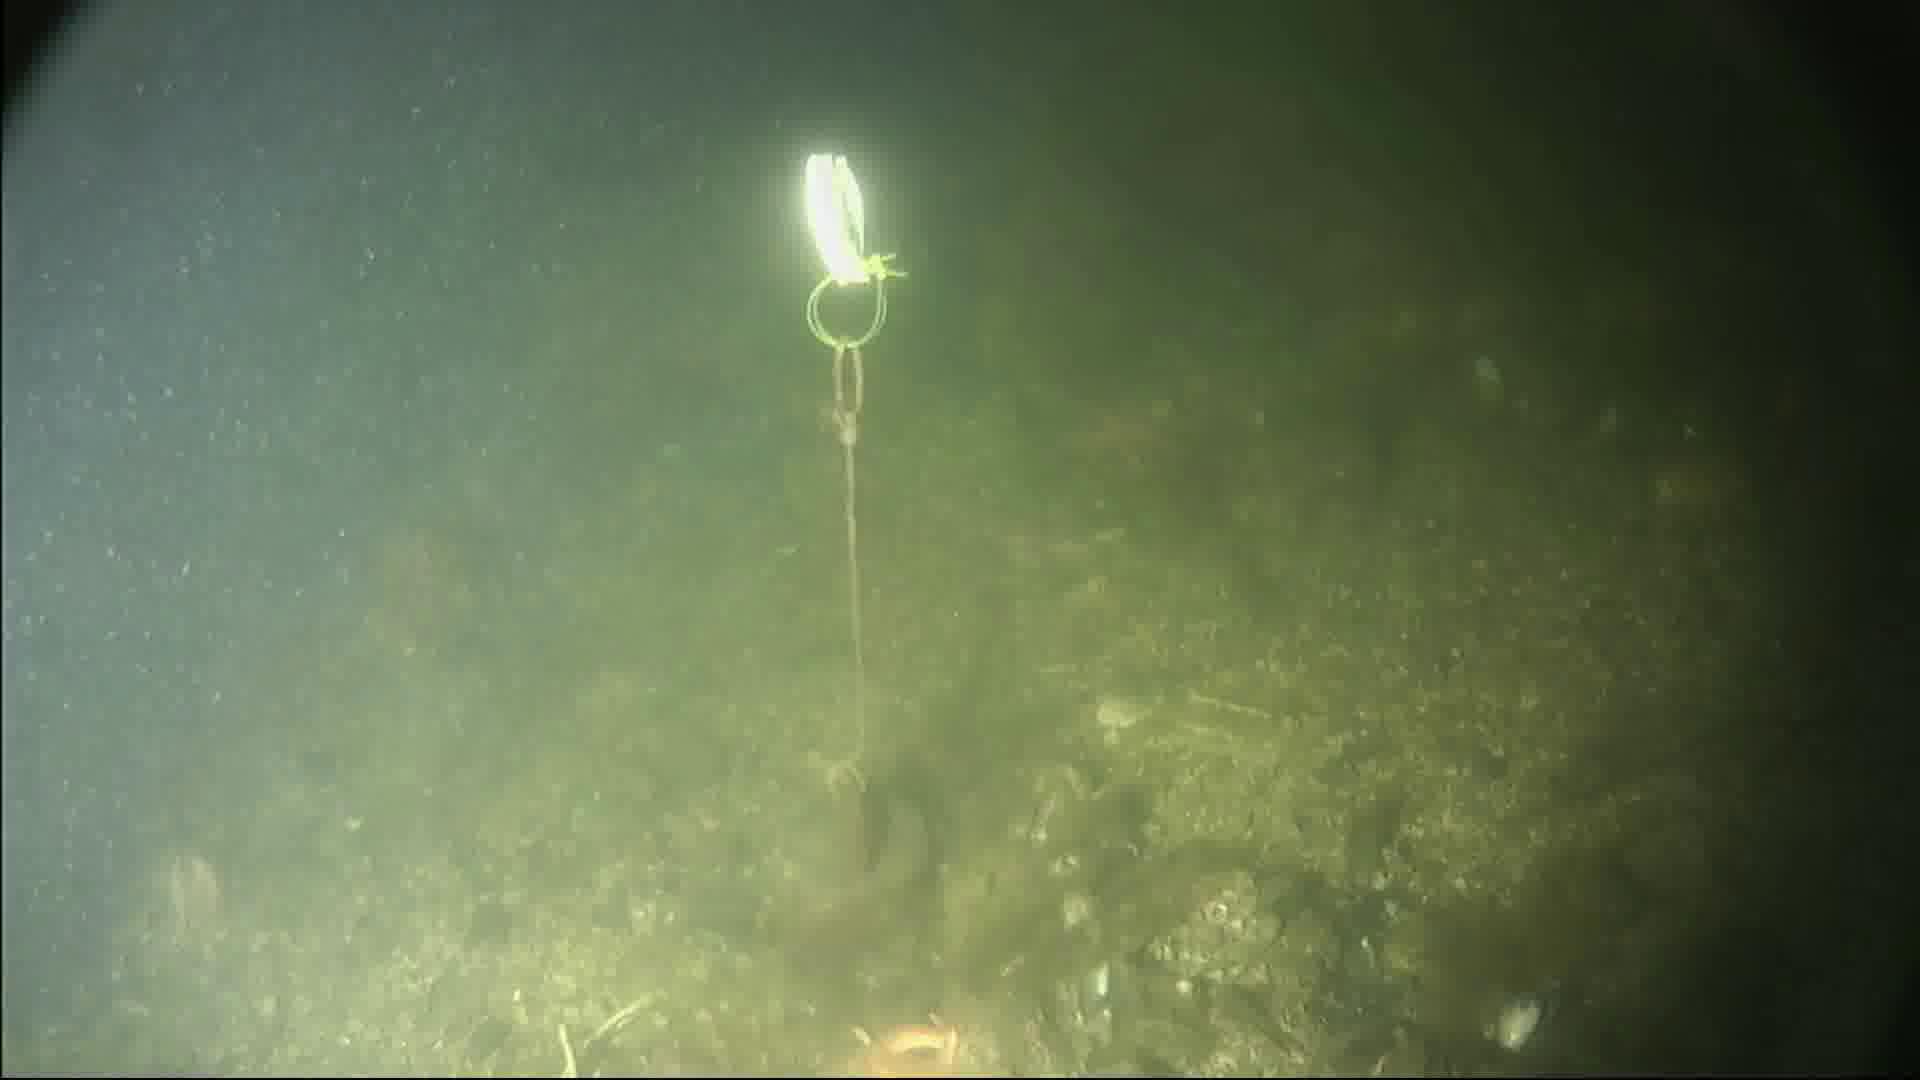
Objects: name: starfish